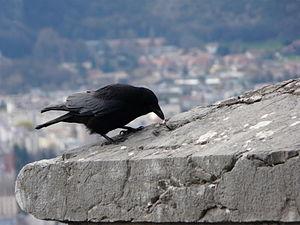
Corneille noir Corvus corone sur la Bastille (Grenoble)